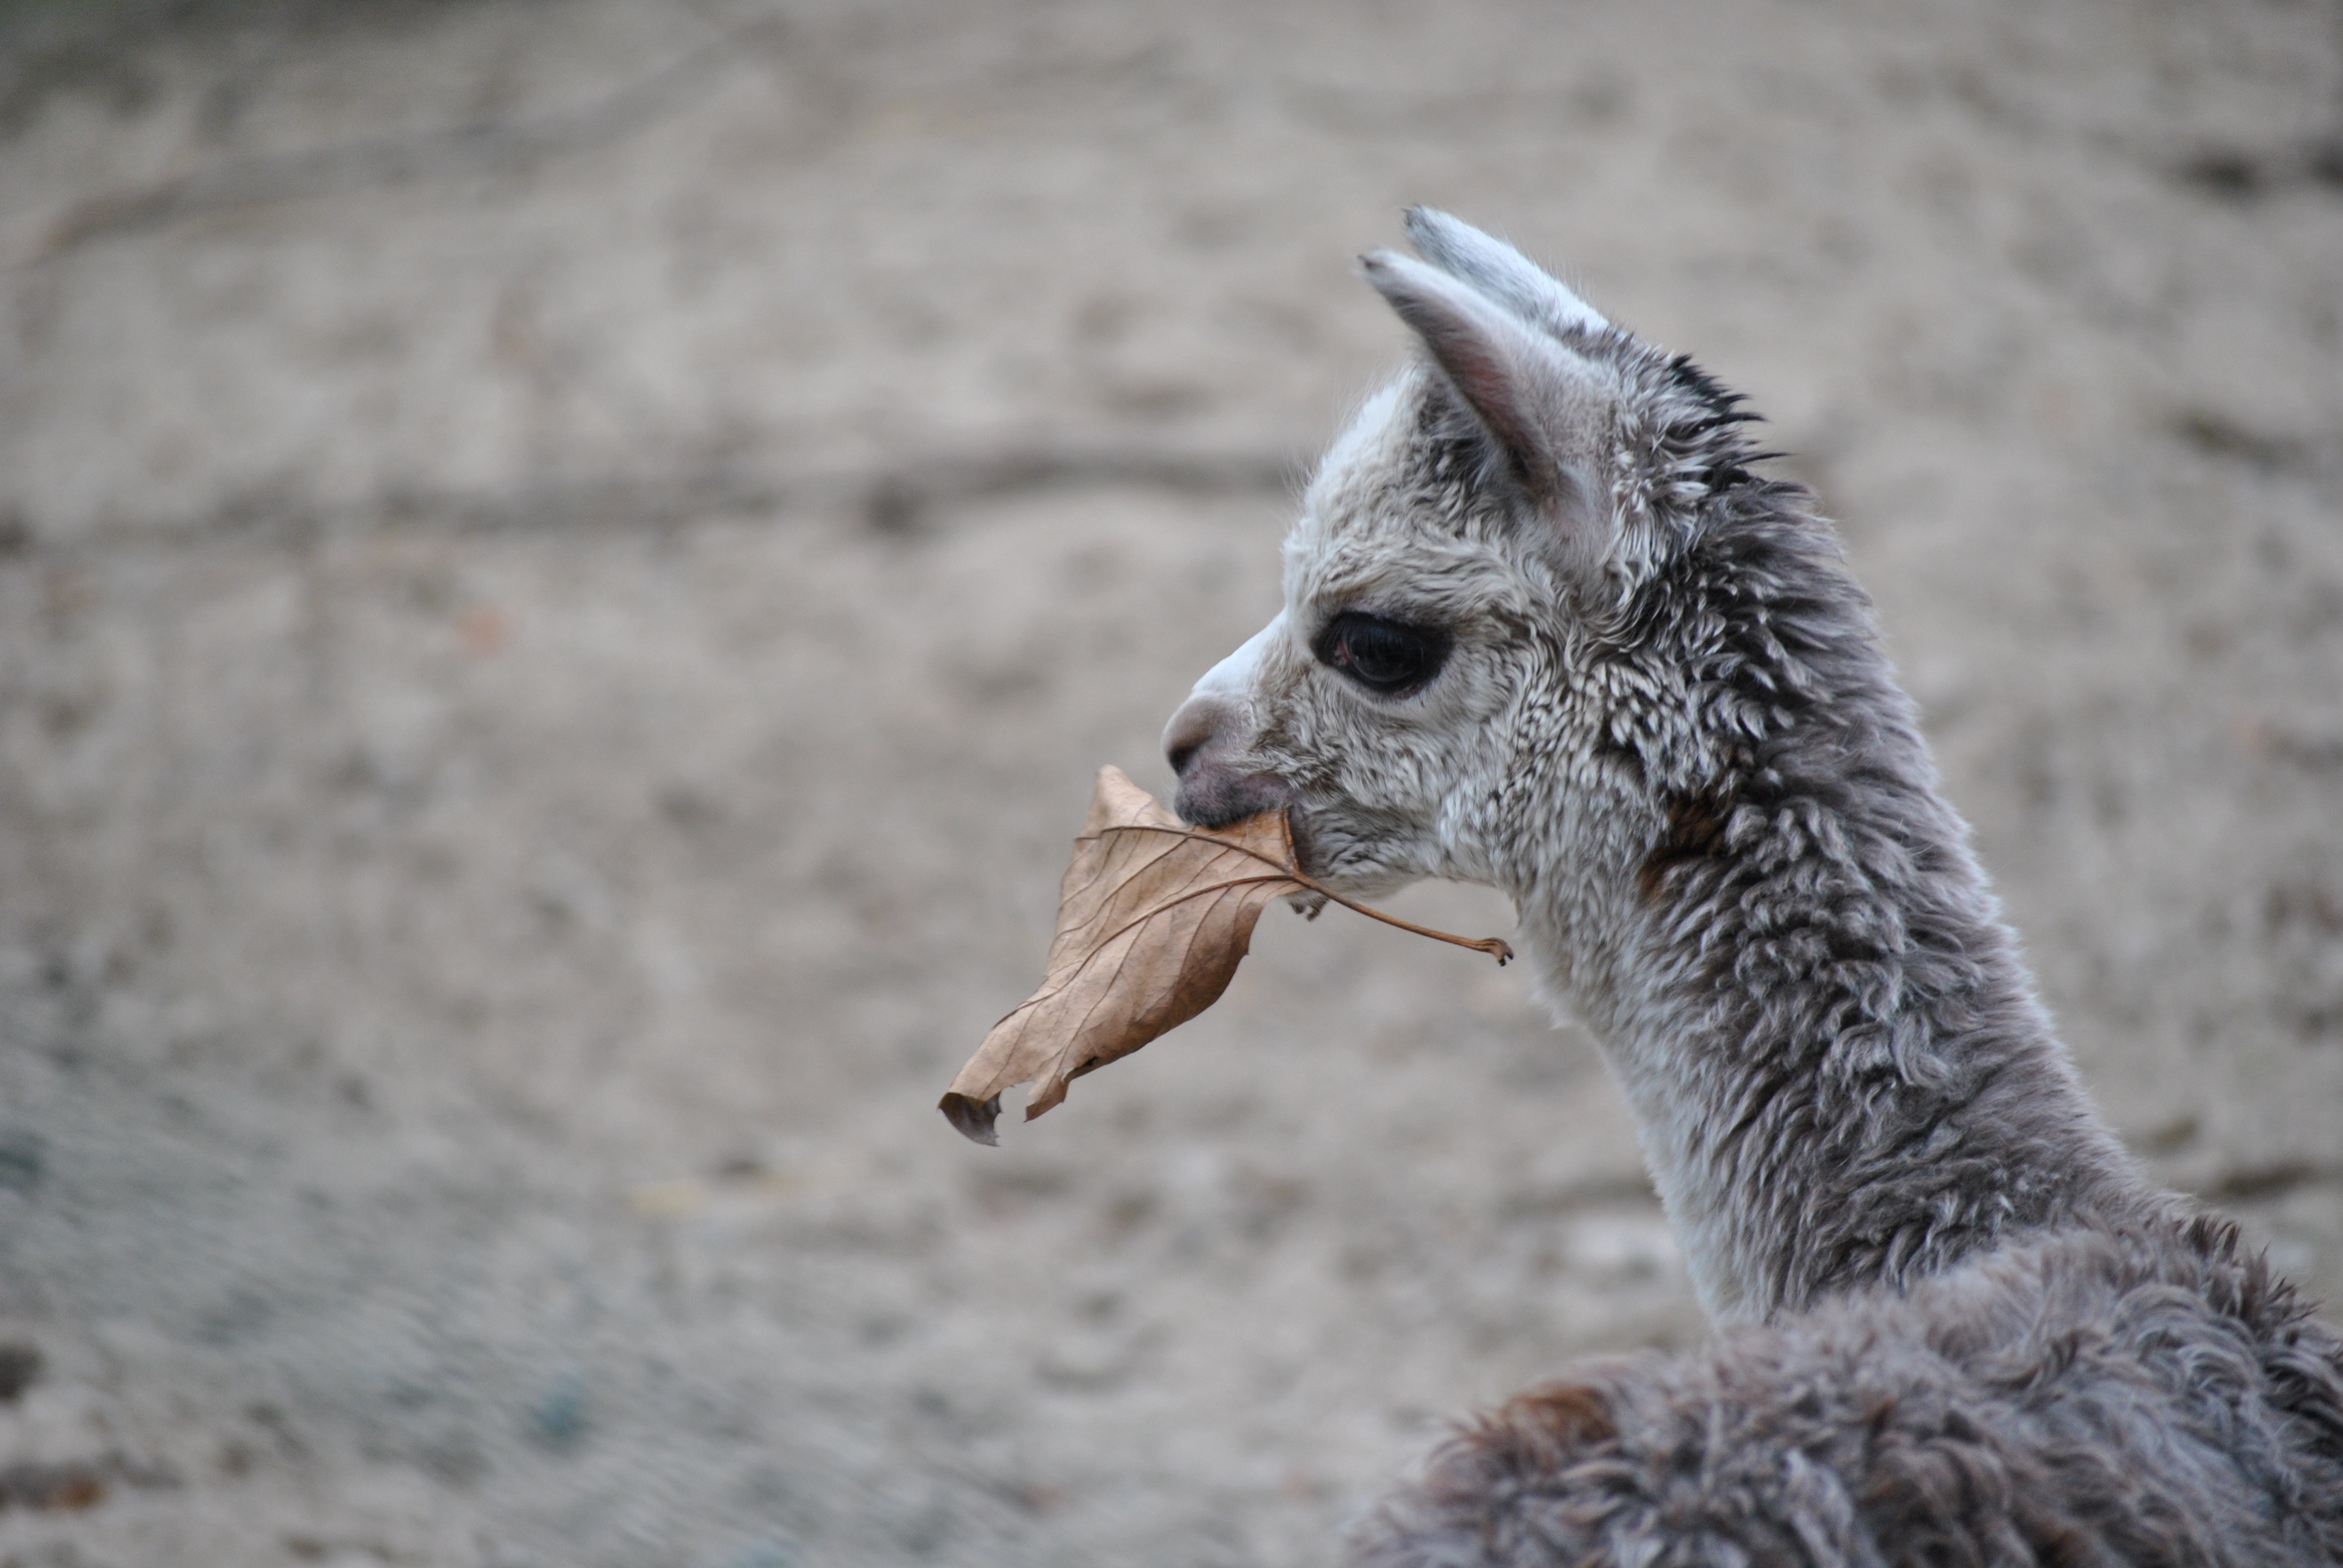
nature, white, sweet, leaf, animal, cute, wildlife, fur, young, pasture, livestock, mammal, agriculture, eat, wool, fauna, lamb, llama, alpaca, snout, ears, head, baby animal, curious, attention, animal world, andes, domesticated, young animal, vicuna, animal husbandry, camel form, guanaco, camel like mammal, terrestrial animal